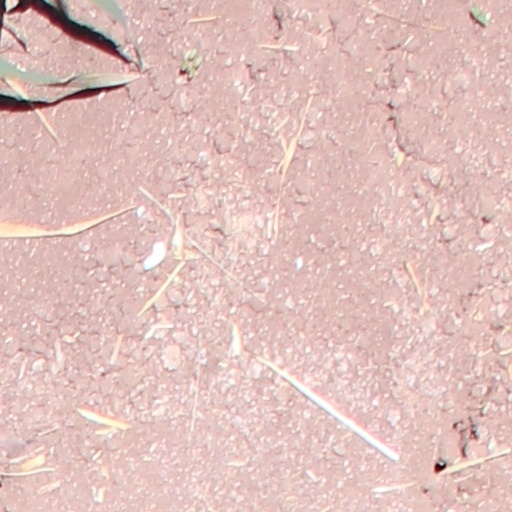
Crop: wheat